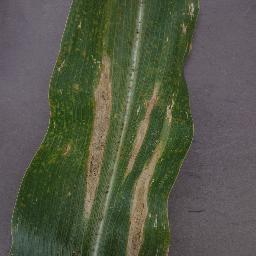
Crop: corn
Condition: (maize)_northern_blight